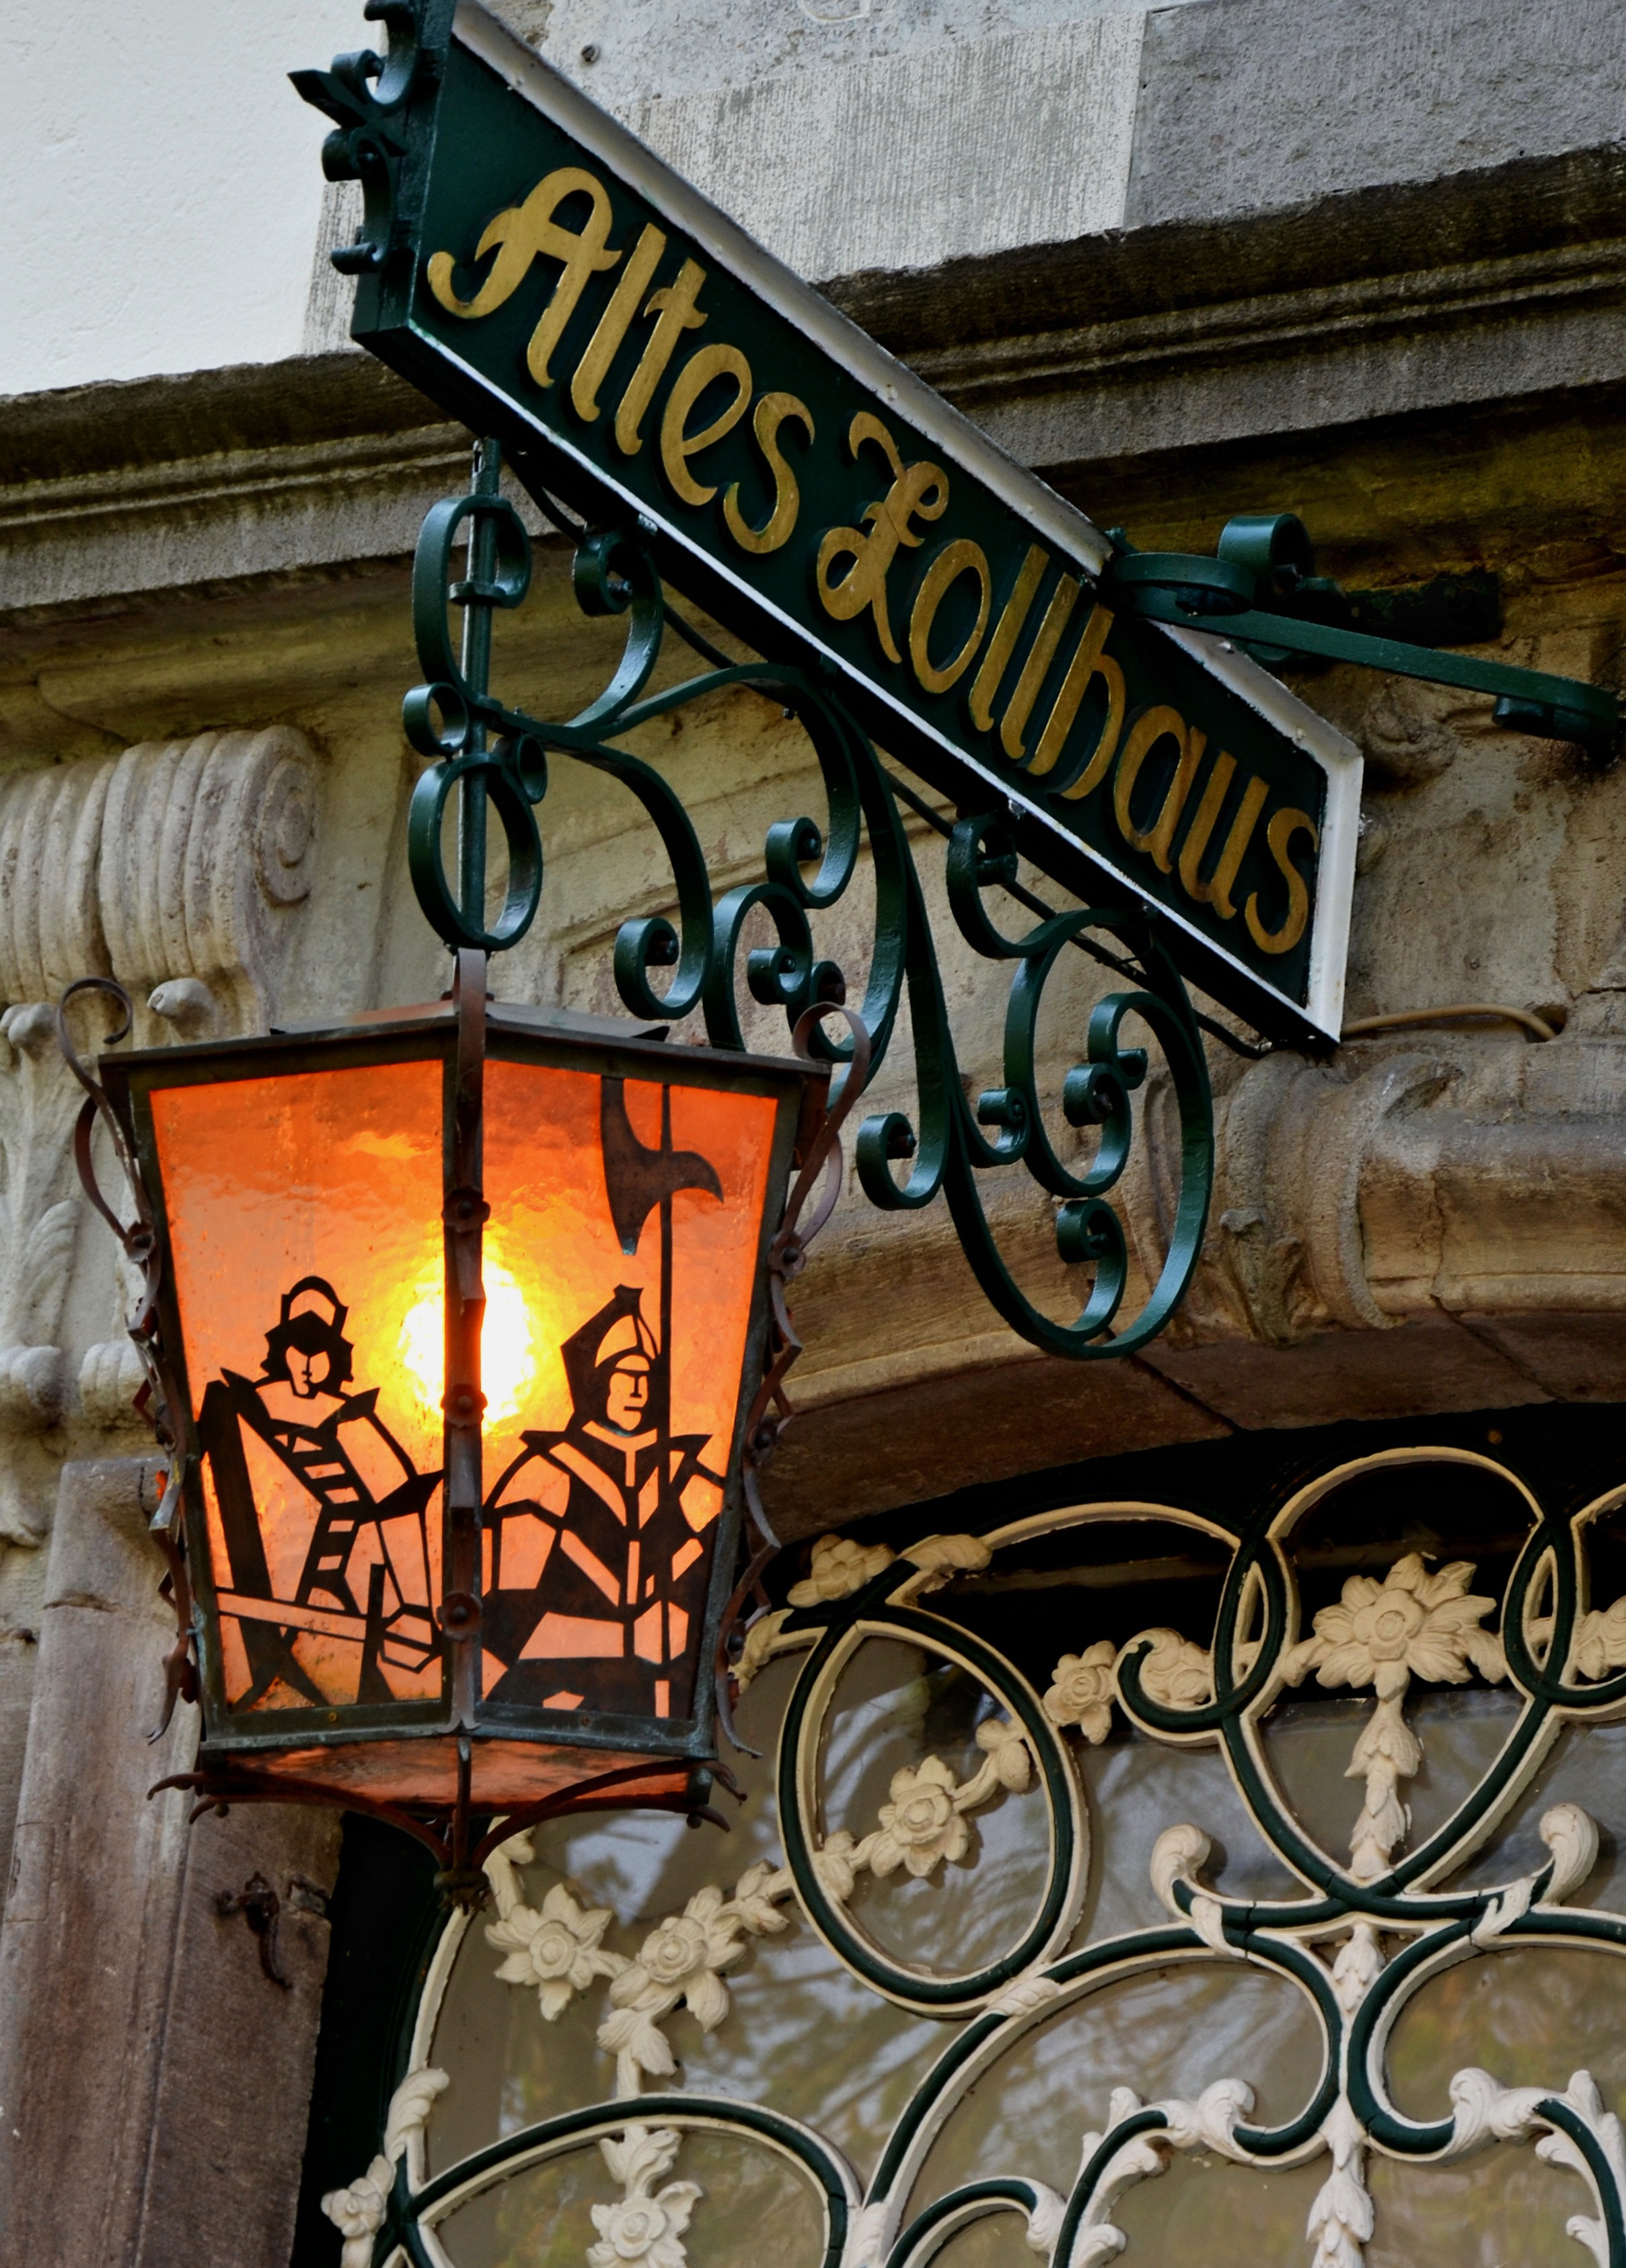
light, window, sign, lantern, lamp, signage, lighting, street lamp, art, signboard, iron, ornamental, name, street lamps